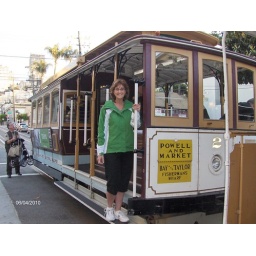
Carol on the street car in San Fran